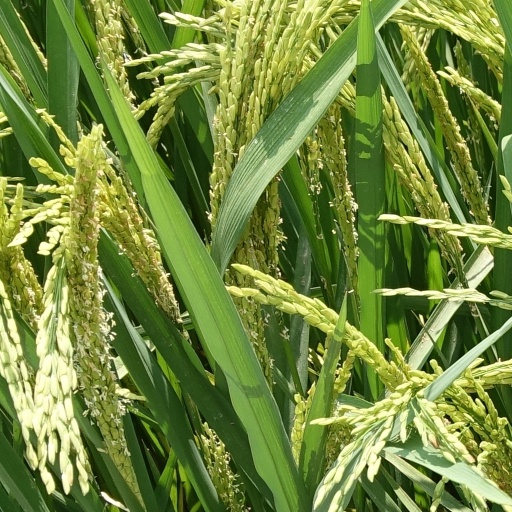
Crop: rice